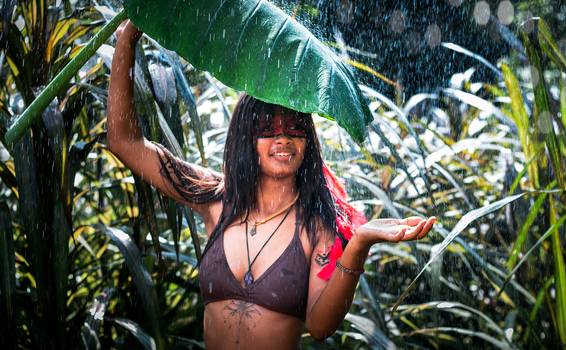
Label: No Watermark